Khosi Ngema

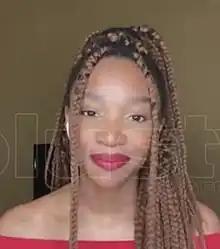
Ngema in 2020

Khosi Ngema (born November 2, 1999) is a South African actress and singer-songwriter. She is best known for her role as Fikile Bhele in the Netflix drama series, "Blood & Water".